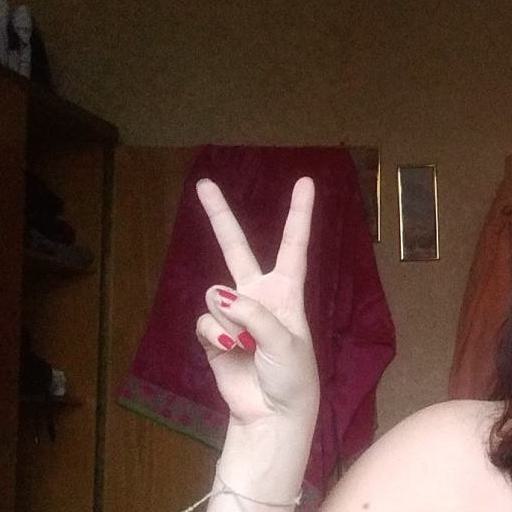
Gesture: peace